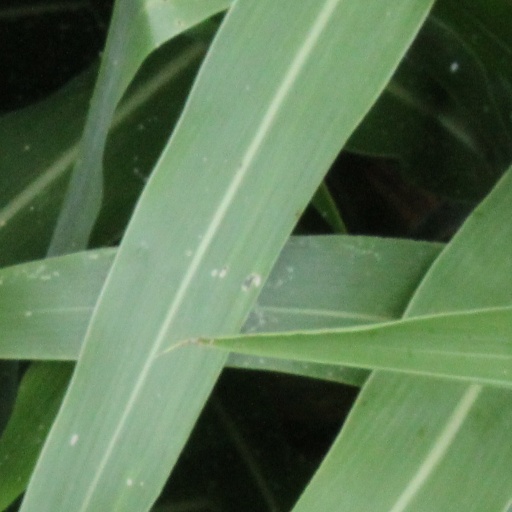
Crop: sorghum